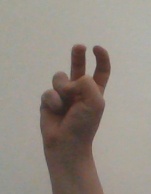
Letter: toot